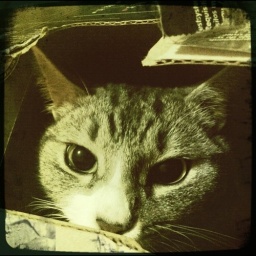
A cat in a box